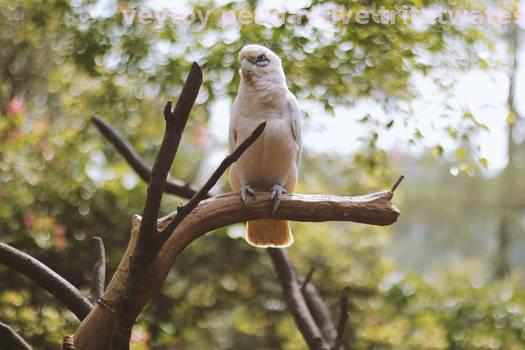
Label: Watermark